Eugene Roche

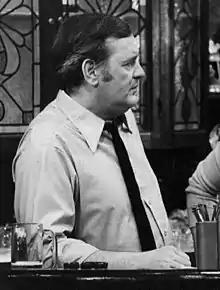
Roche in a scene from "The Corner Bar" in 1973.

Eugene Harrison Roche (September 22, 1928 – July 28, 2004) was an American actor and the original "Ajax Man" in 1970s television commercials.